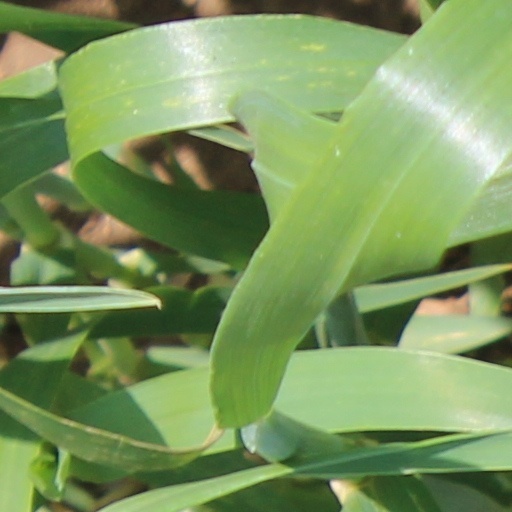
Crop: wheat